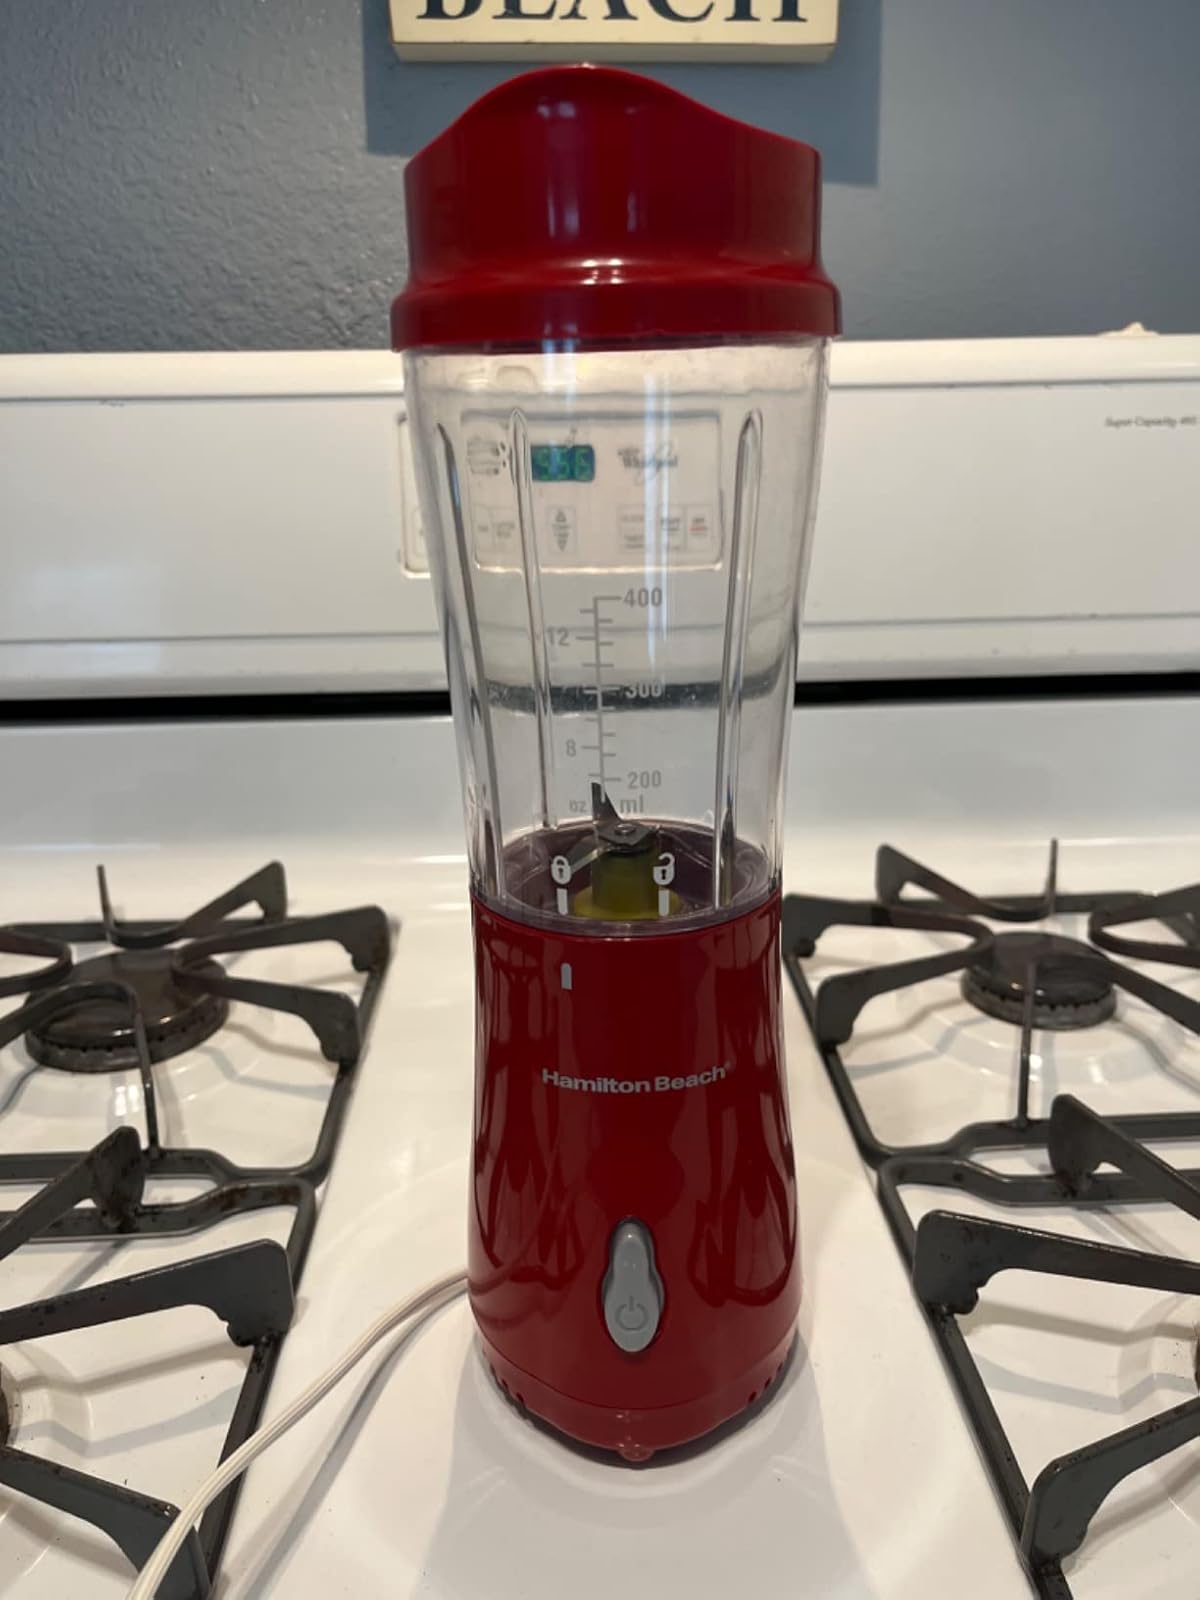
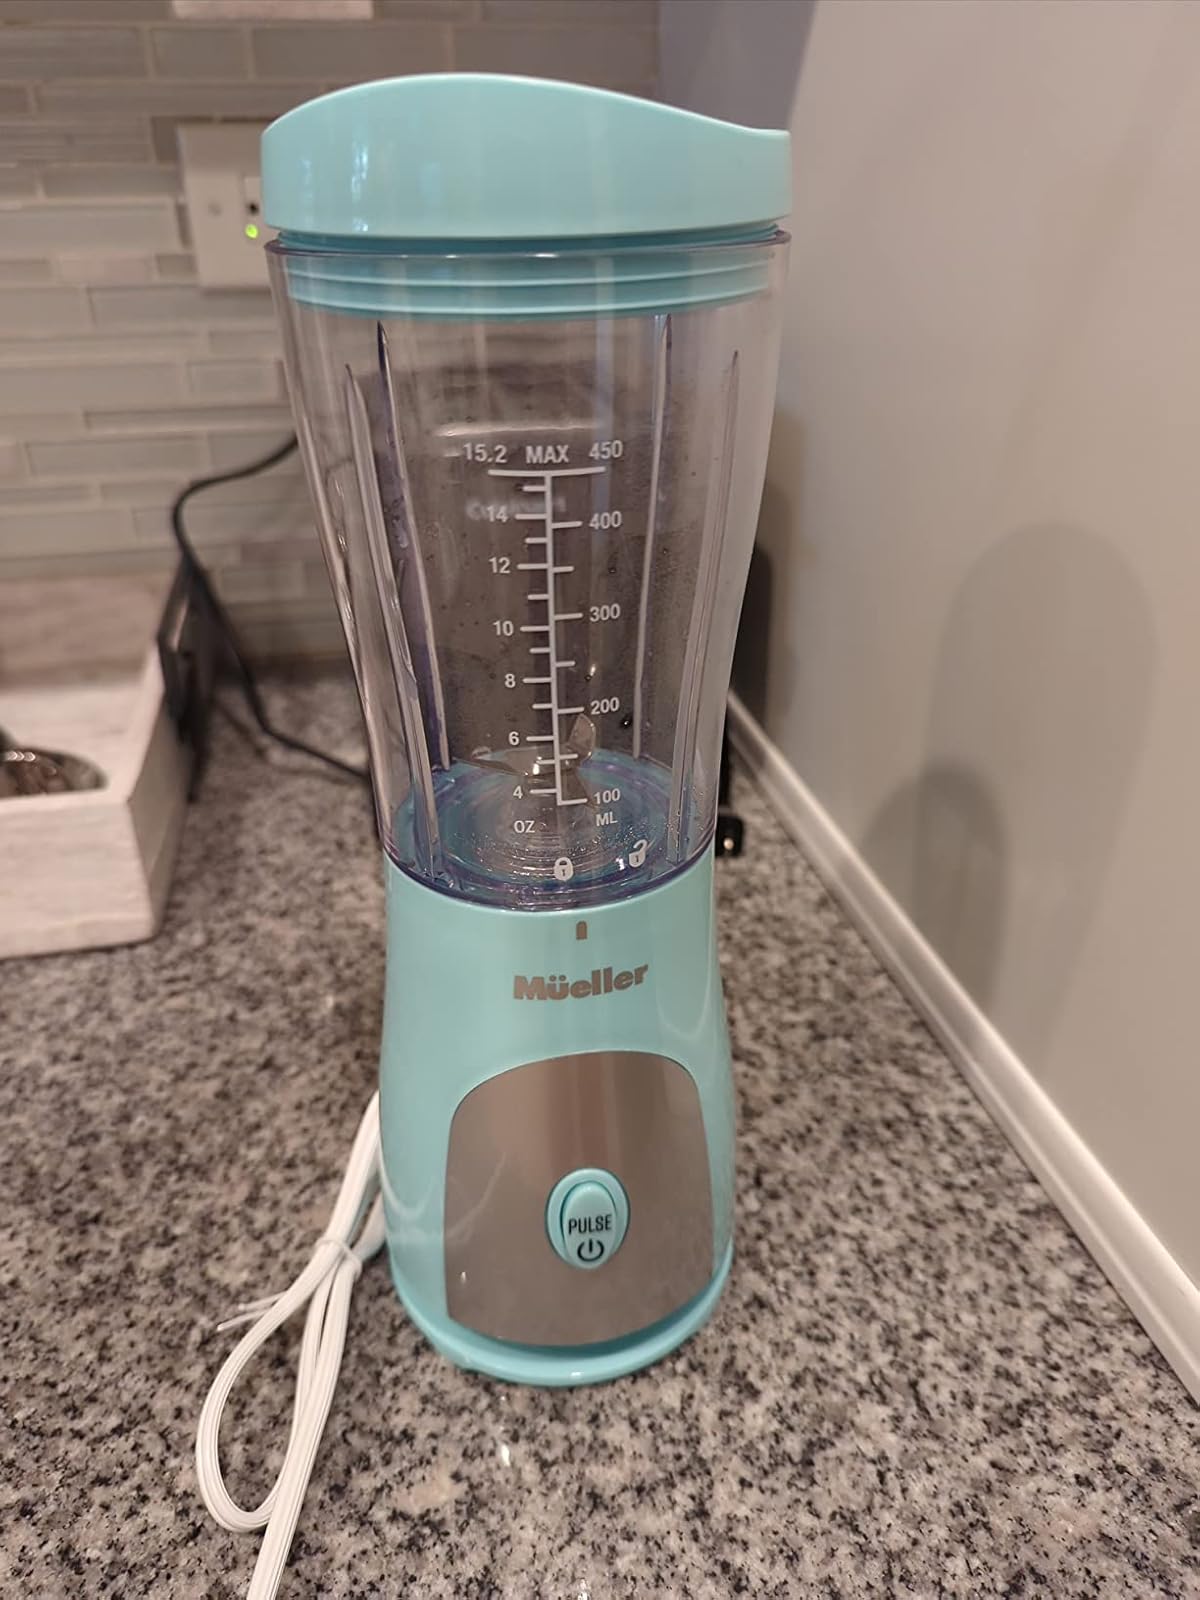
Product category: items_blender
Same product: no